We Are Doomed

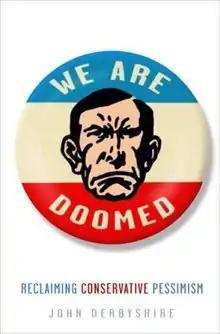

We Are Doomed: Reclaiming Conservative Pessimism is a 2009 non-fiction book by British-American writer John Derbyshire. He draws upon classical conservatism thinking to argue that modern Western civilization is dying and will eventually fail completely. He blames what he sees as a collectivist and Utopian mindset among the political left as well as an irrational optimism and faith in the future on the political right. It was published by Crown Forum.